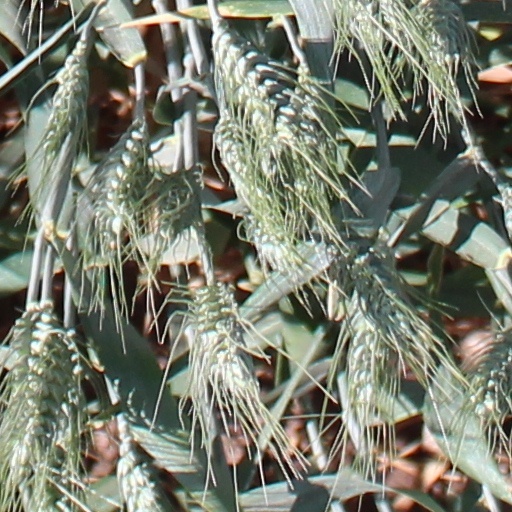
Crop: wheat